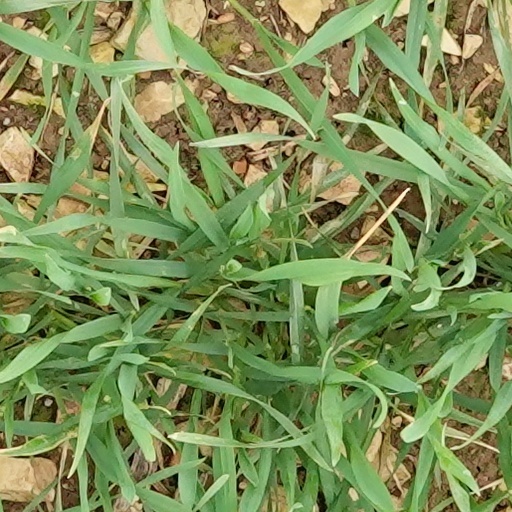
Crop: wheat